Describe the emotion expressed in this image:  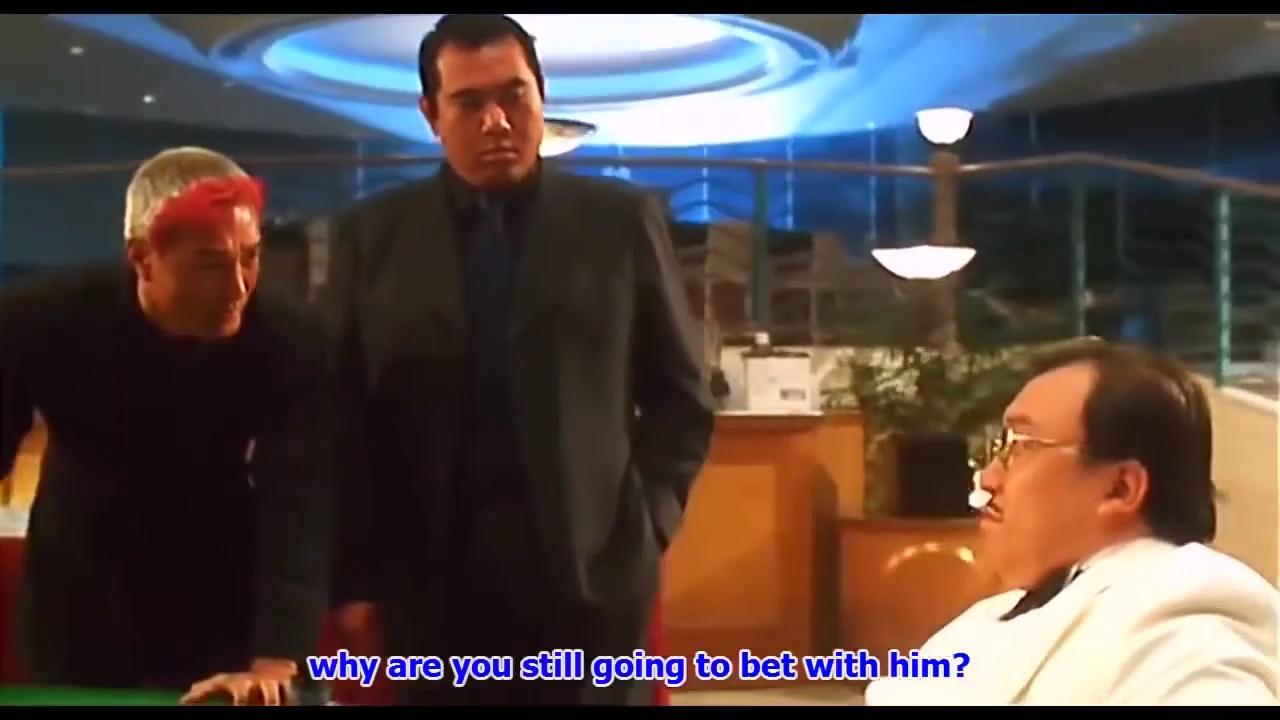
This person displays Pain, valence and arousal with low intensity.